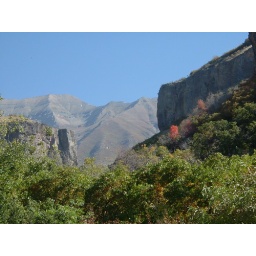
Nice view of Timpanogos through the cliffs of Dry Canyon. I like the one red tree in this picture.